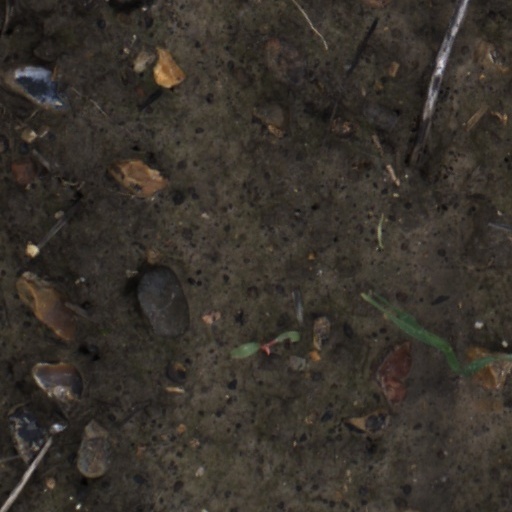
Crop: wheat